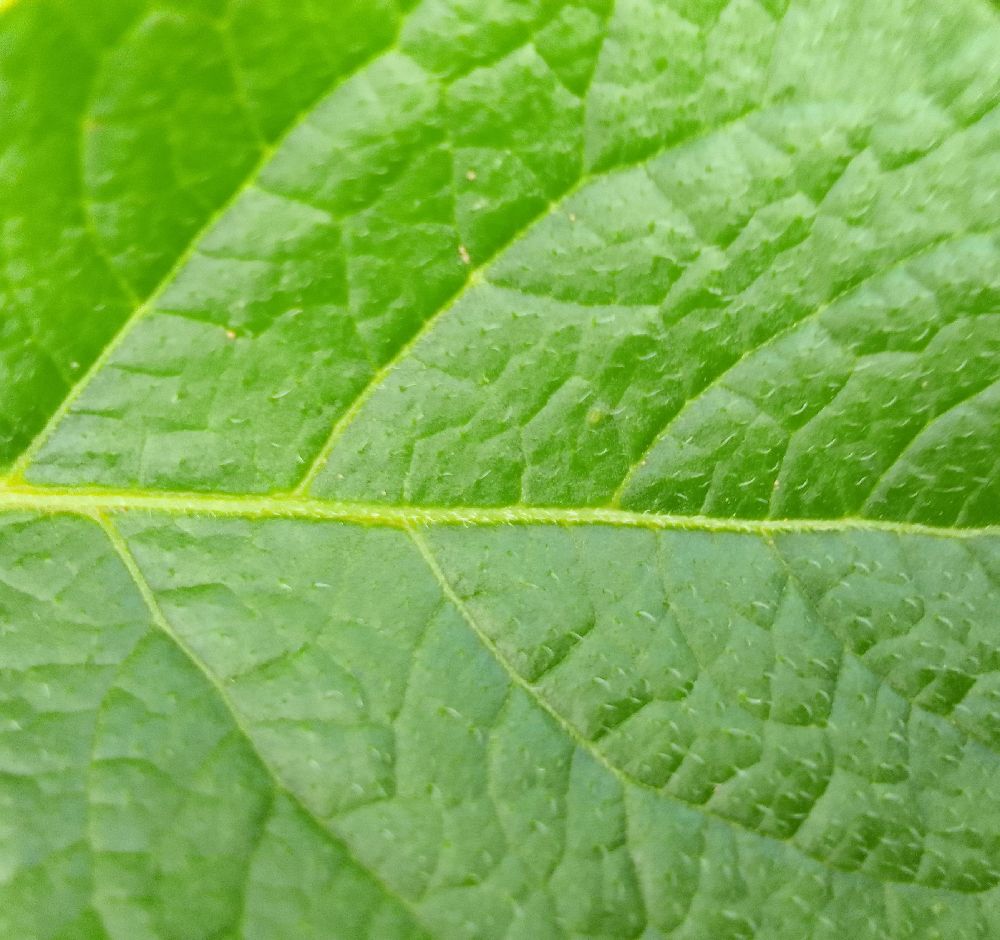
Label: Healthy